Violent Saturday

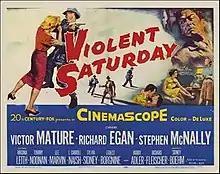
Theatrical lobby card

Violent Saturday is a 1955 American CinemaScope crime film directed by Richard Fleischer and starring Victor Mature, Richard Egan and Stephen McNally. Set in a fictional mining town in Arizona, the film depicts the planning of a bank robbery as the nexus in the personal lives of several townspeople. Filmed on location in Bisbee, Arizona, the supporting cast was particularly strong, with Lee Marvin, Sylvia Sidney and Ernest Borgnine.